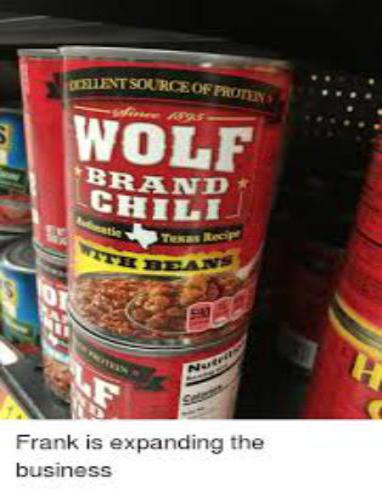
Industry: Food